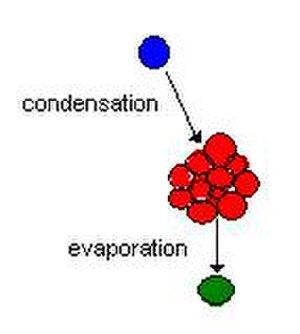
Fait à la ""main"""
La condensation, dans le cas des aérosols, se produit lorsque de la vapeur se condense sur une particule, ou s’en évapore. Le phénomène de la condensation peut être résumé par la transition de phase de gazeux à liquide lorsque la vapeur se condense sur la particule, ou, dans le cas de l’évaporation, de liquide vers gazeux. Lorsque la vapeur se condense, la particule hôte grossit alors que dans le cas de l’évaporation, elle rapetisse. Cet effet est relié à la distribution de la taille des aérosols. Si le bilan est positif, on a condensation et donc la distribution des tailles tend vers les plus grosses tailles. Si le bilan est négatif, on a évaporation et la distribution des tailles tend vers les plus petites tailles. Si les particules sont plus grosses, la concentration massique dans l’air augmente. Le contraire se produit lorsque les particules rapetissent.